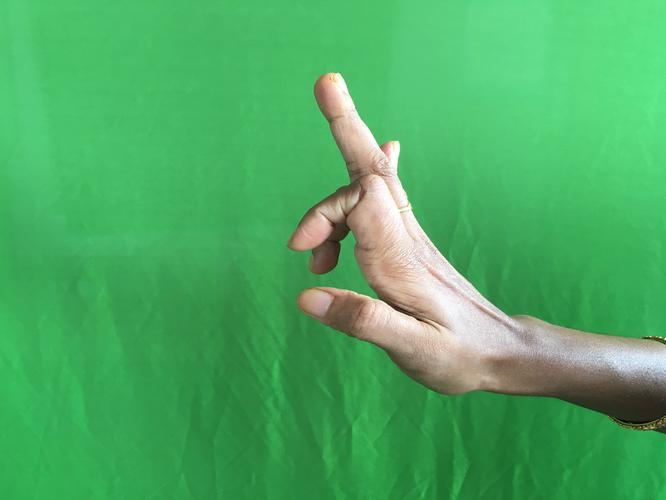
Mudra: Shukatundam
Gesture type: single_hand